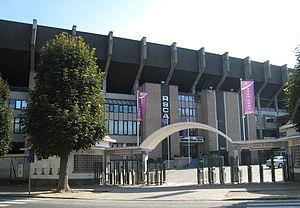
Cet article présente une liste des principaux stades de football en Belgique, classé par capacité. La liste ne comprend que les stades ayant une capacité d'au moins 10 000 places.
Le Royal Sporting Club d'Anderlecht, abrégé en RSC Anderlecht, est un club de football belge fondé en 1908 et basé à Anderlecht, qui est une commune de la région de Bruxelles-Capitale.